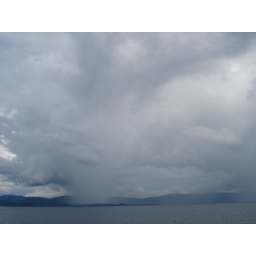
Just spent the last month surveying the ocean floor in Indonesia; hope you enjoy these shots.